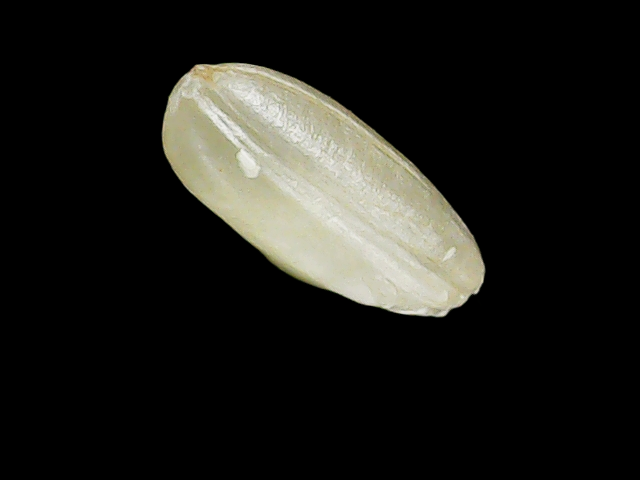
Rice variety: Binadhan8